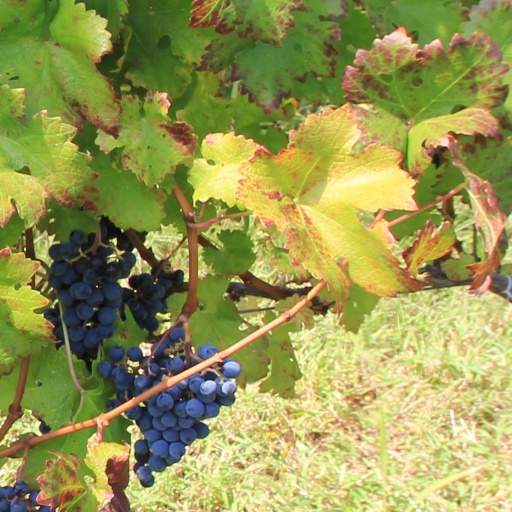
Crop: grape